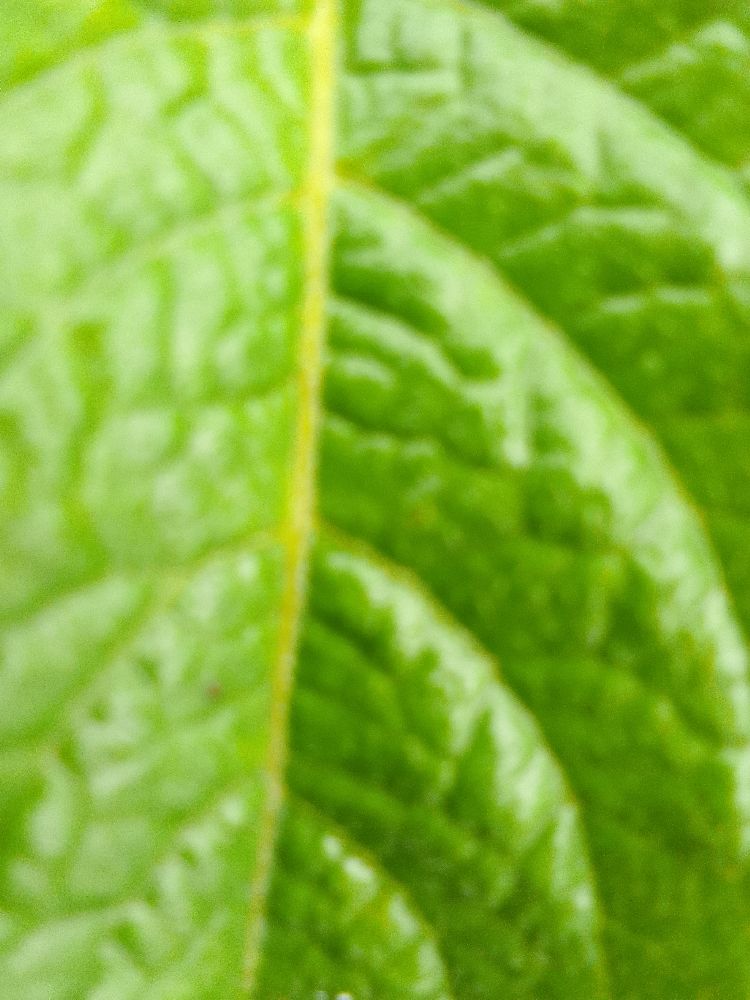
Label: Healthy